Amangiri

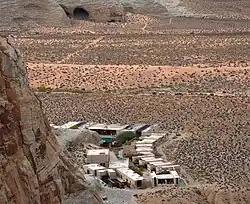
The resort, 2017

Amangiri is a luxury resort hotel in Canyon Point in the Glen Canyon National Recreation region of Utah. Part of Aman Resorts based in Baar, Switzerland next to Zug, it was built by Marwan Al-Sayed, Rick Joy, and Wendell Burnett, and opened in 2009.